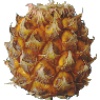
Label: Pineapple Mini 1